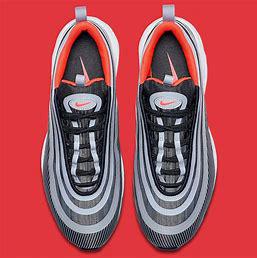
Brand: Nike
Model: Air Max 97 Ultra 17